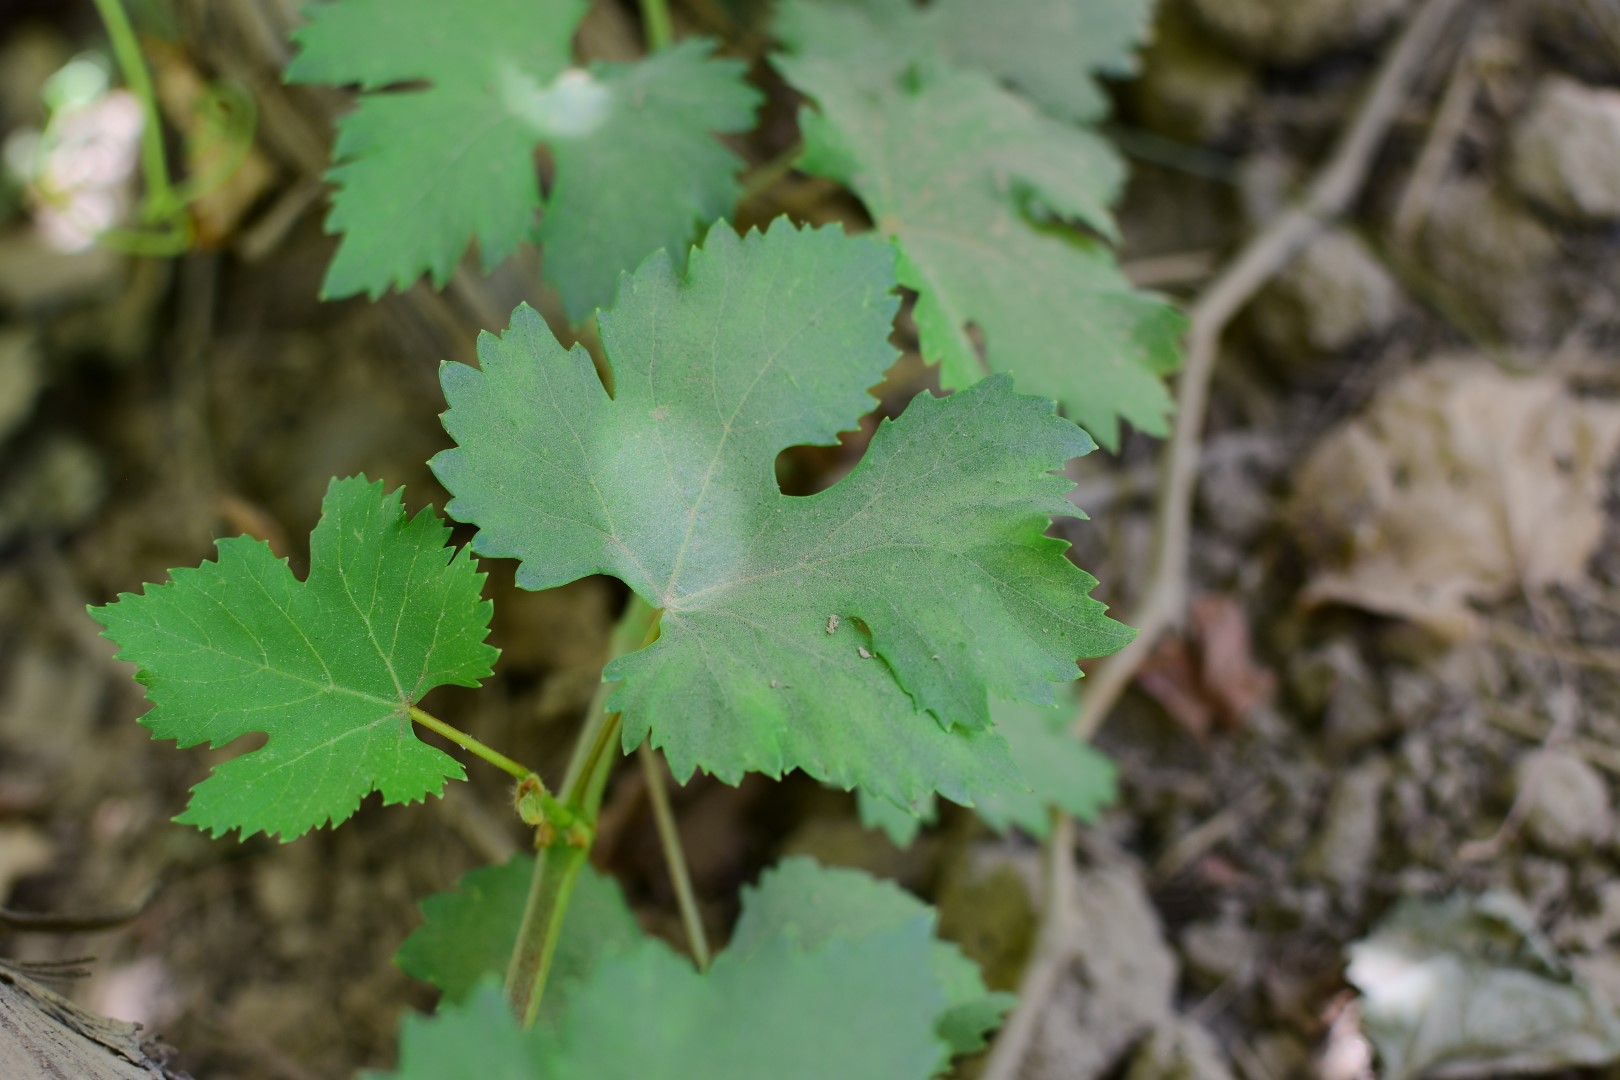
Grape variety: Kamali